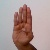
The image shows a hand gesture representing the letter 'B' in Indian Sign Language.